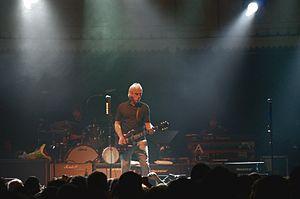
Concert de Paul Weller le 4/09/08 au Paradiso à Amsterdam
Paul Weller est un musicien britannique né le 25 mai 1958 à Woking dans le Surrey en Angleterre.